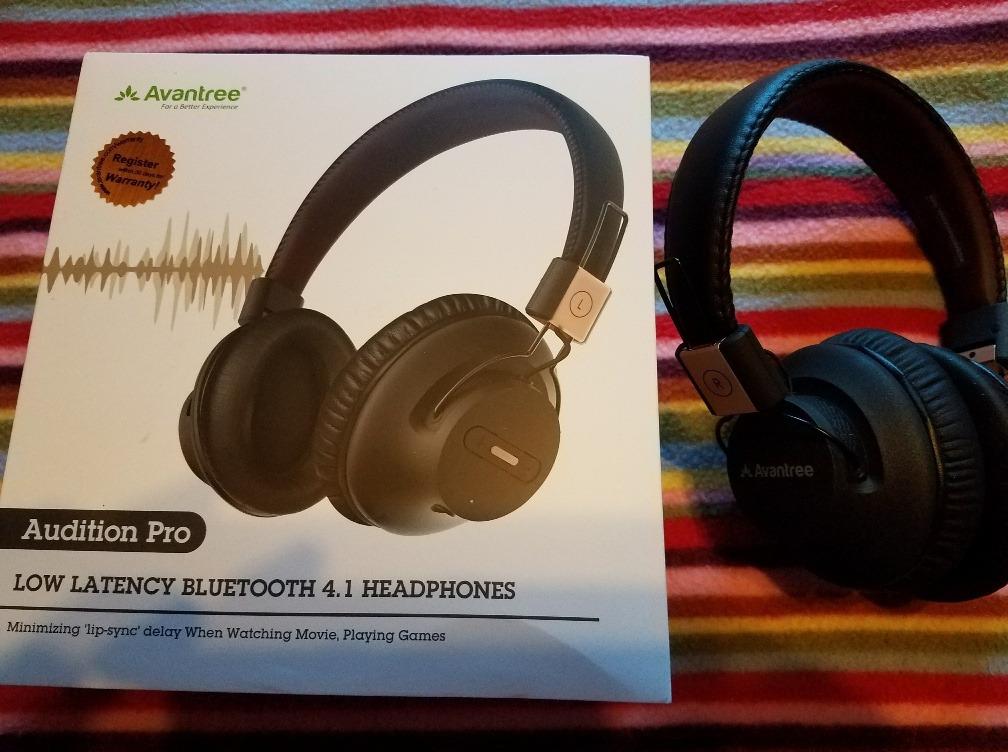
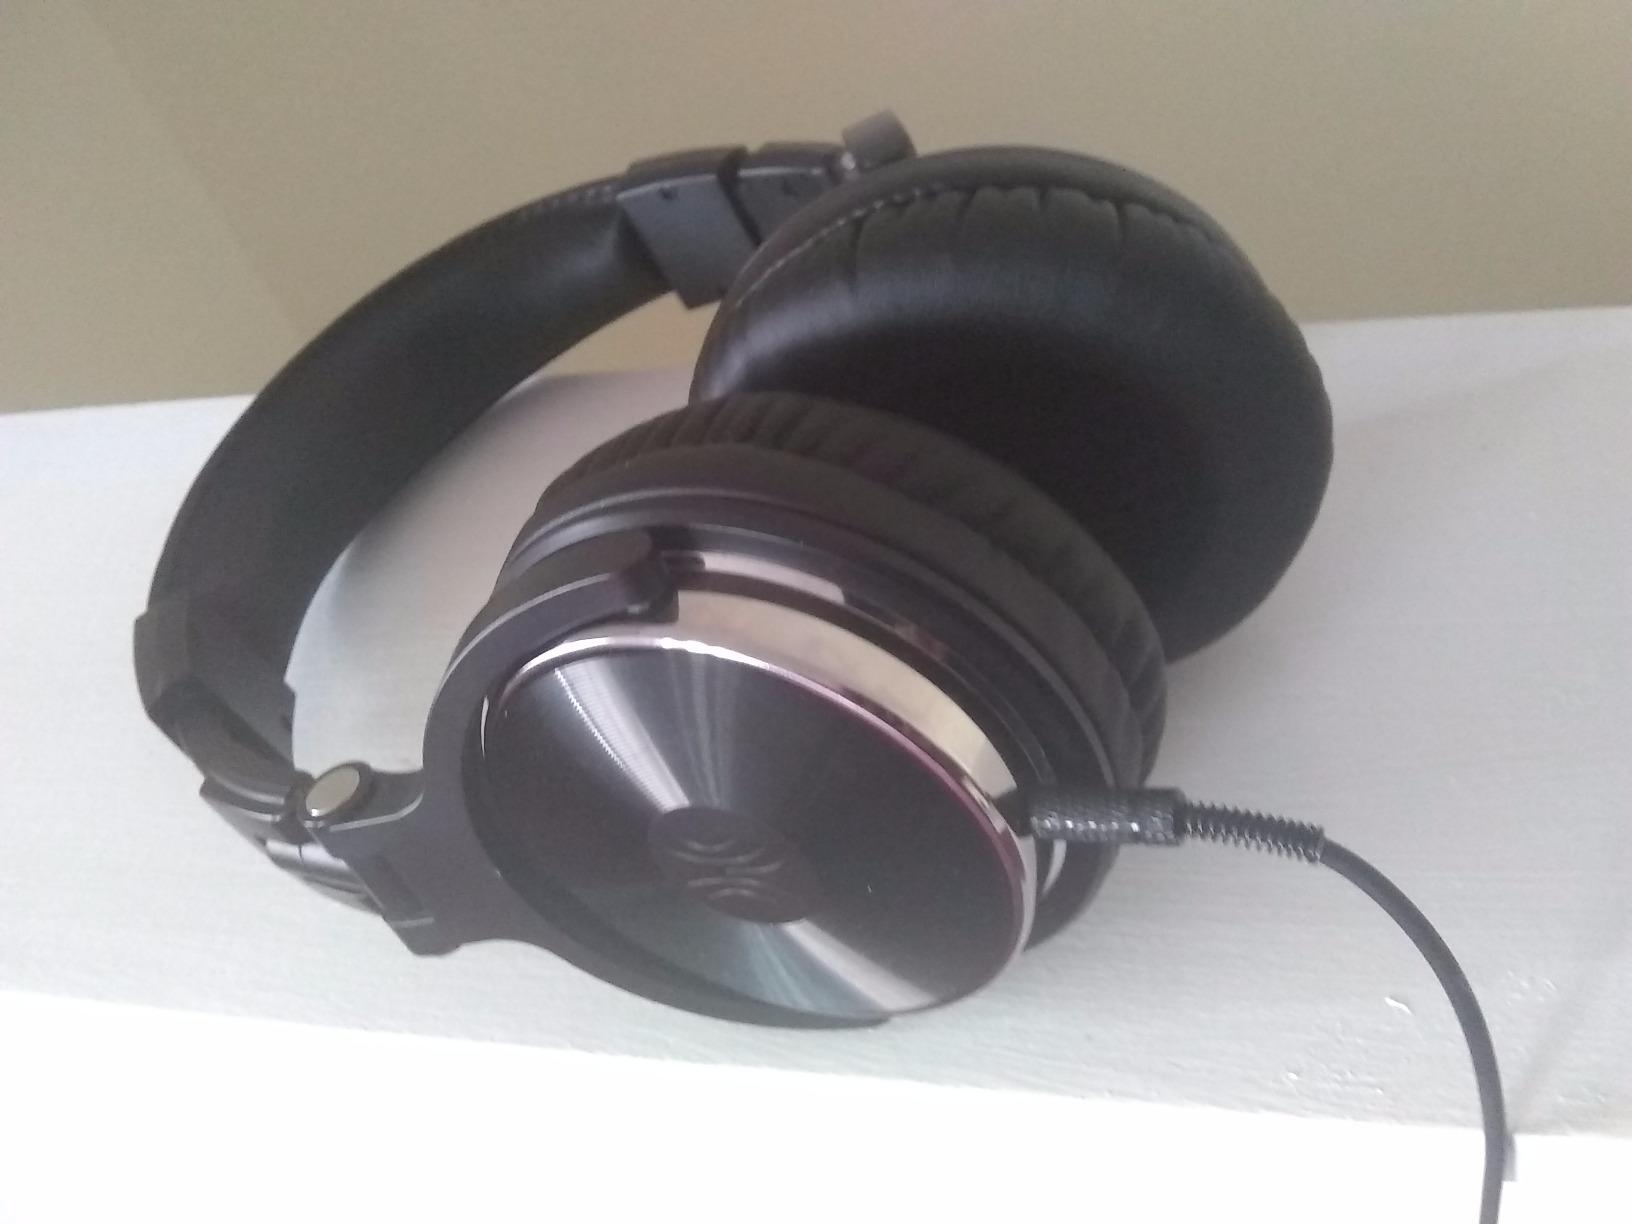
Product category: headphones
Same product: no